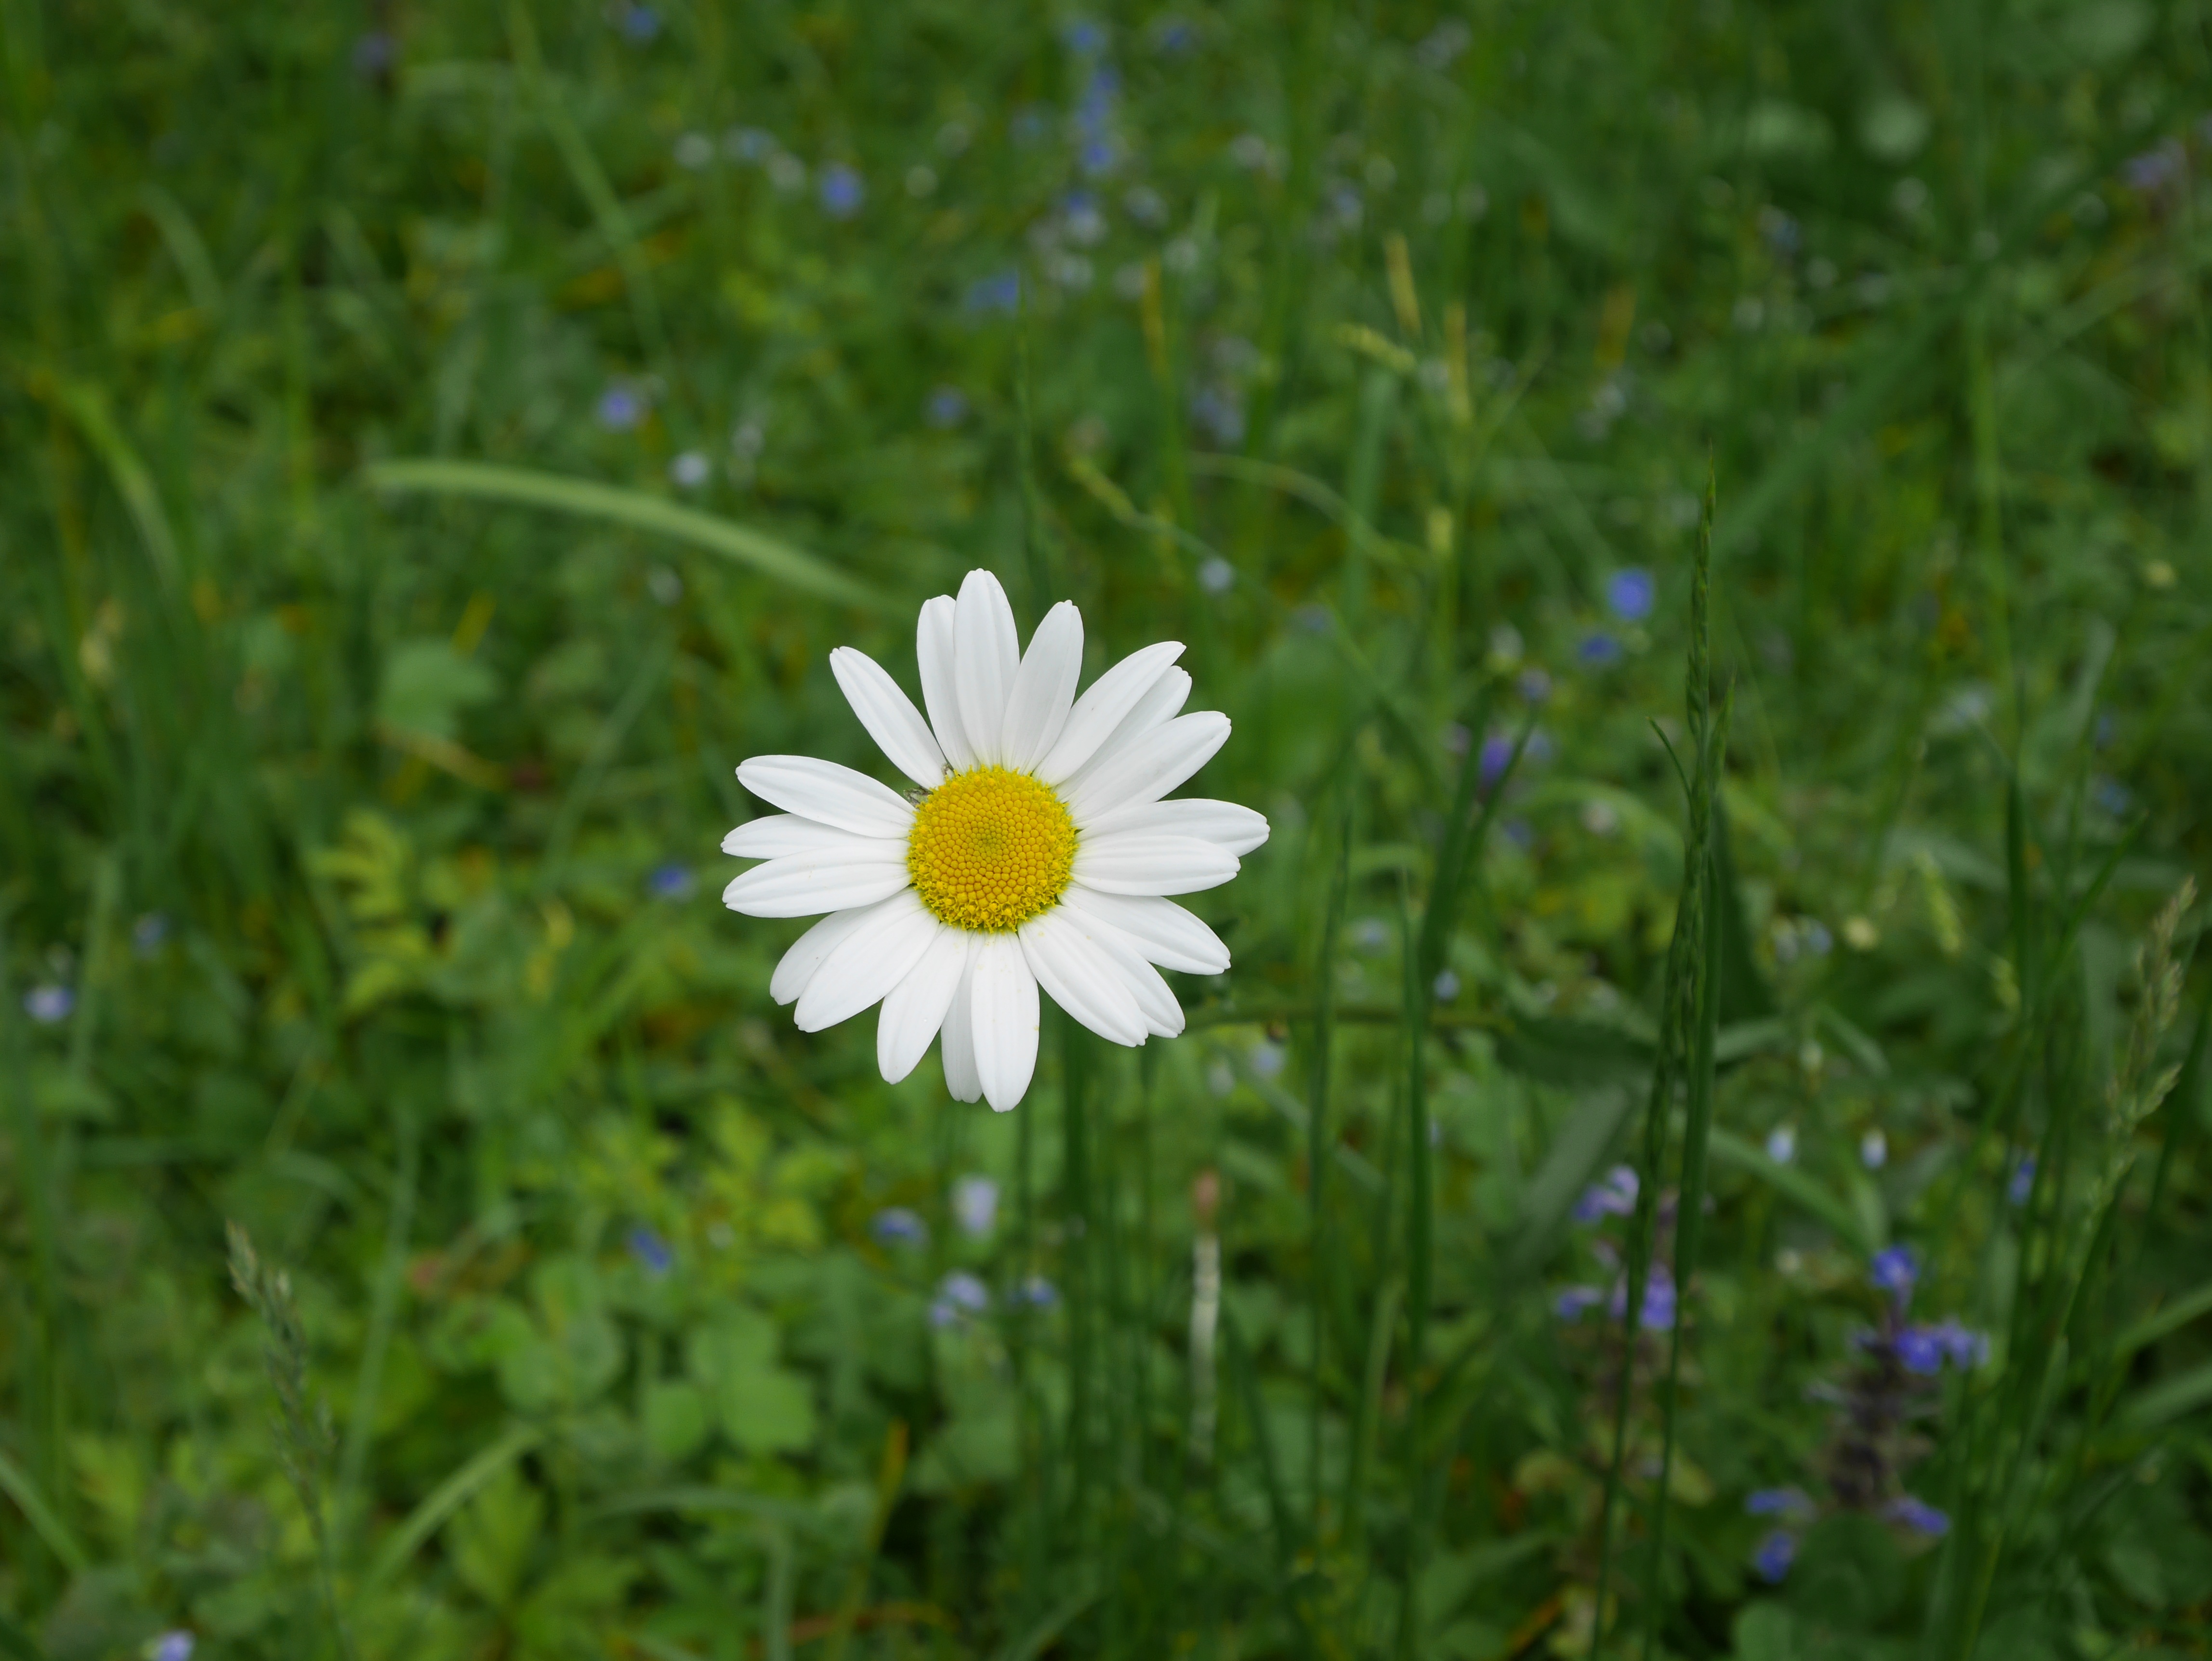
nature, grass, plant, field, lawn, meadow, prairie, flower, petal, daisy, green, botany, flora, wildflower, grassland, marguerite, flowering plant, daisy family, oxeye daisy, dog daisy, land plant, chamaemelum nobile, garden cosmos